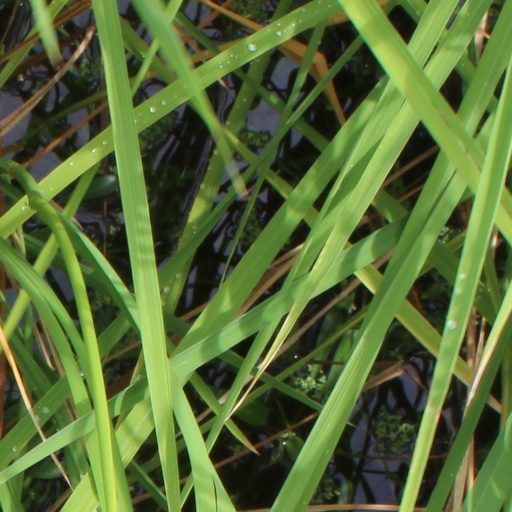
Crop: rice